Oakridge, Oregon

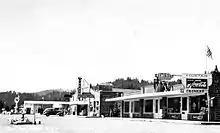
Highway 58 in Oakridge,

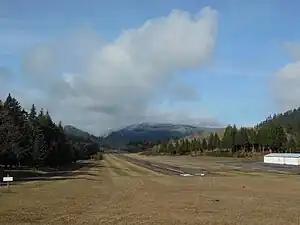
Oakridge State Airport

The area now known as Oakridge was first explored by Euro-Americans in 1852 as a possible route for pioneers coming from Central Oregon to the Willamette Valley. Before that Oakridge was the land of the Kalapuya who had villages on the rivers since time immemorial. A post office was named "Hazeldell" in 1888, and the place's name later changed to "Big Prairie", and then "Oak Ridge". In 1912, a new community was formed and officially named Oakridge. Since its beginnings as a mountain ranch, Oakridge has been a railroad boomtown, a loggers' haven, and an outdoor enthusiast's destination.